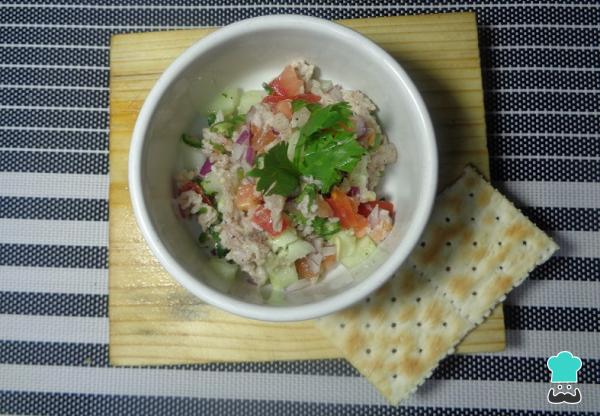
¡Listo! Ya podrás disfrutar de este increíble ceviche de pez sierra. Al momento de servir, puedes añadir aguacate cortado en cubos pequeños, ya que le dará un toque extra de sabor. Si te apetece probar otros ceviches exóticos y deliciosos, no te pierdas la Receta de ceviche de jaiba.